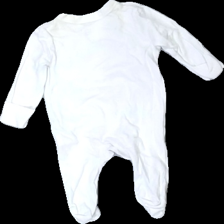
View: back
Type: Top
Category: Children
Brand: Not in the list
Brand text on label: earlydays
Colors: White, Brown
Material: 100% cotton
Pattern: Other
Cut: Regular
Size: 62
Season: All
Stains: Major
Smell: Minor
Price range: <50
Recommended usage: Export
Comment: detergent smell